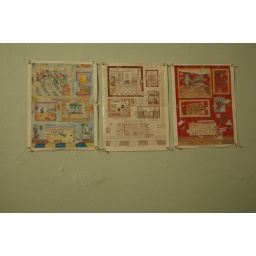
on the wall in my bathroom